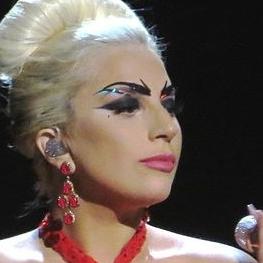
Age: 28